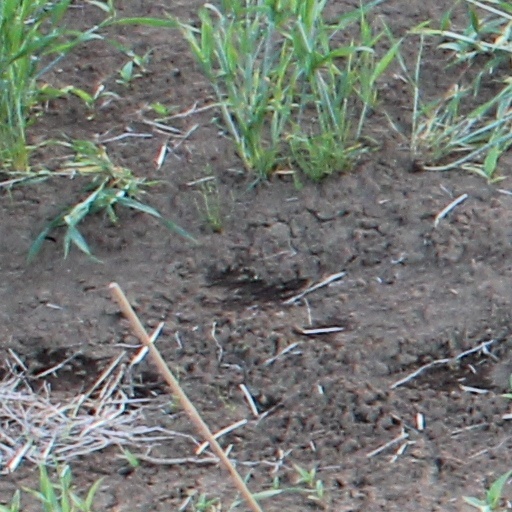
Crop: wheat